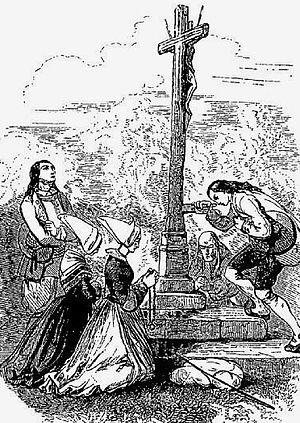
Saint-Jean-du-Doigt (dessin de 1844, publié dans ""La Bretagne"" de Jules Janin, http://gallica.bnf.fr/ark:/12148/bpt6k2051002/f640.image.r=Roche-Maurice.langFR)"
Saint-Jean-du-Doigt [sɛ̃ ʒɑ̃ dy dwa] est une commune littorale de la Manche située dans le département du Finistère, dans la région Bretagne, en France.